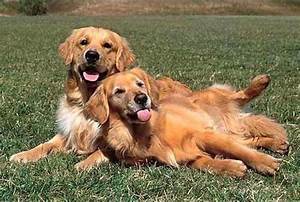
Label: dog